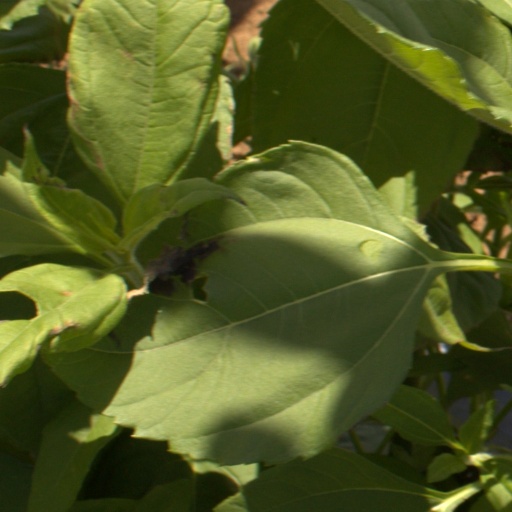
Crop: Jerusalem artichoke